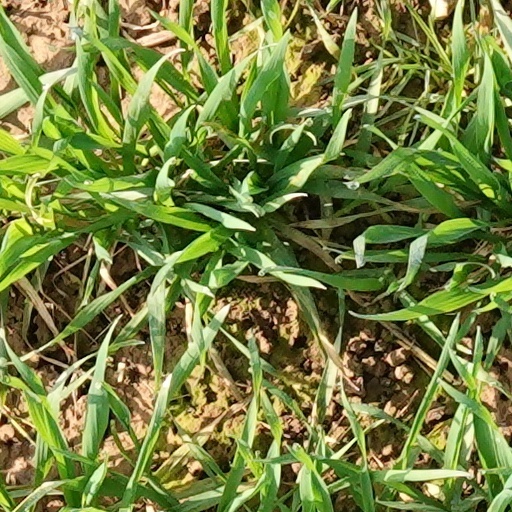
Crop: wheat